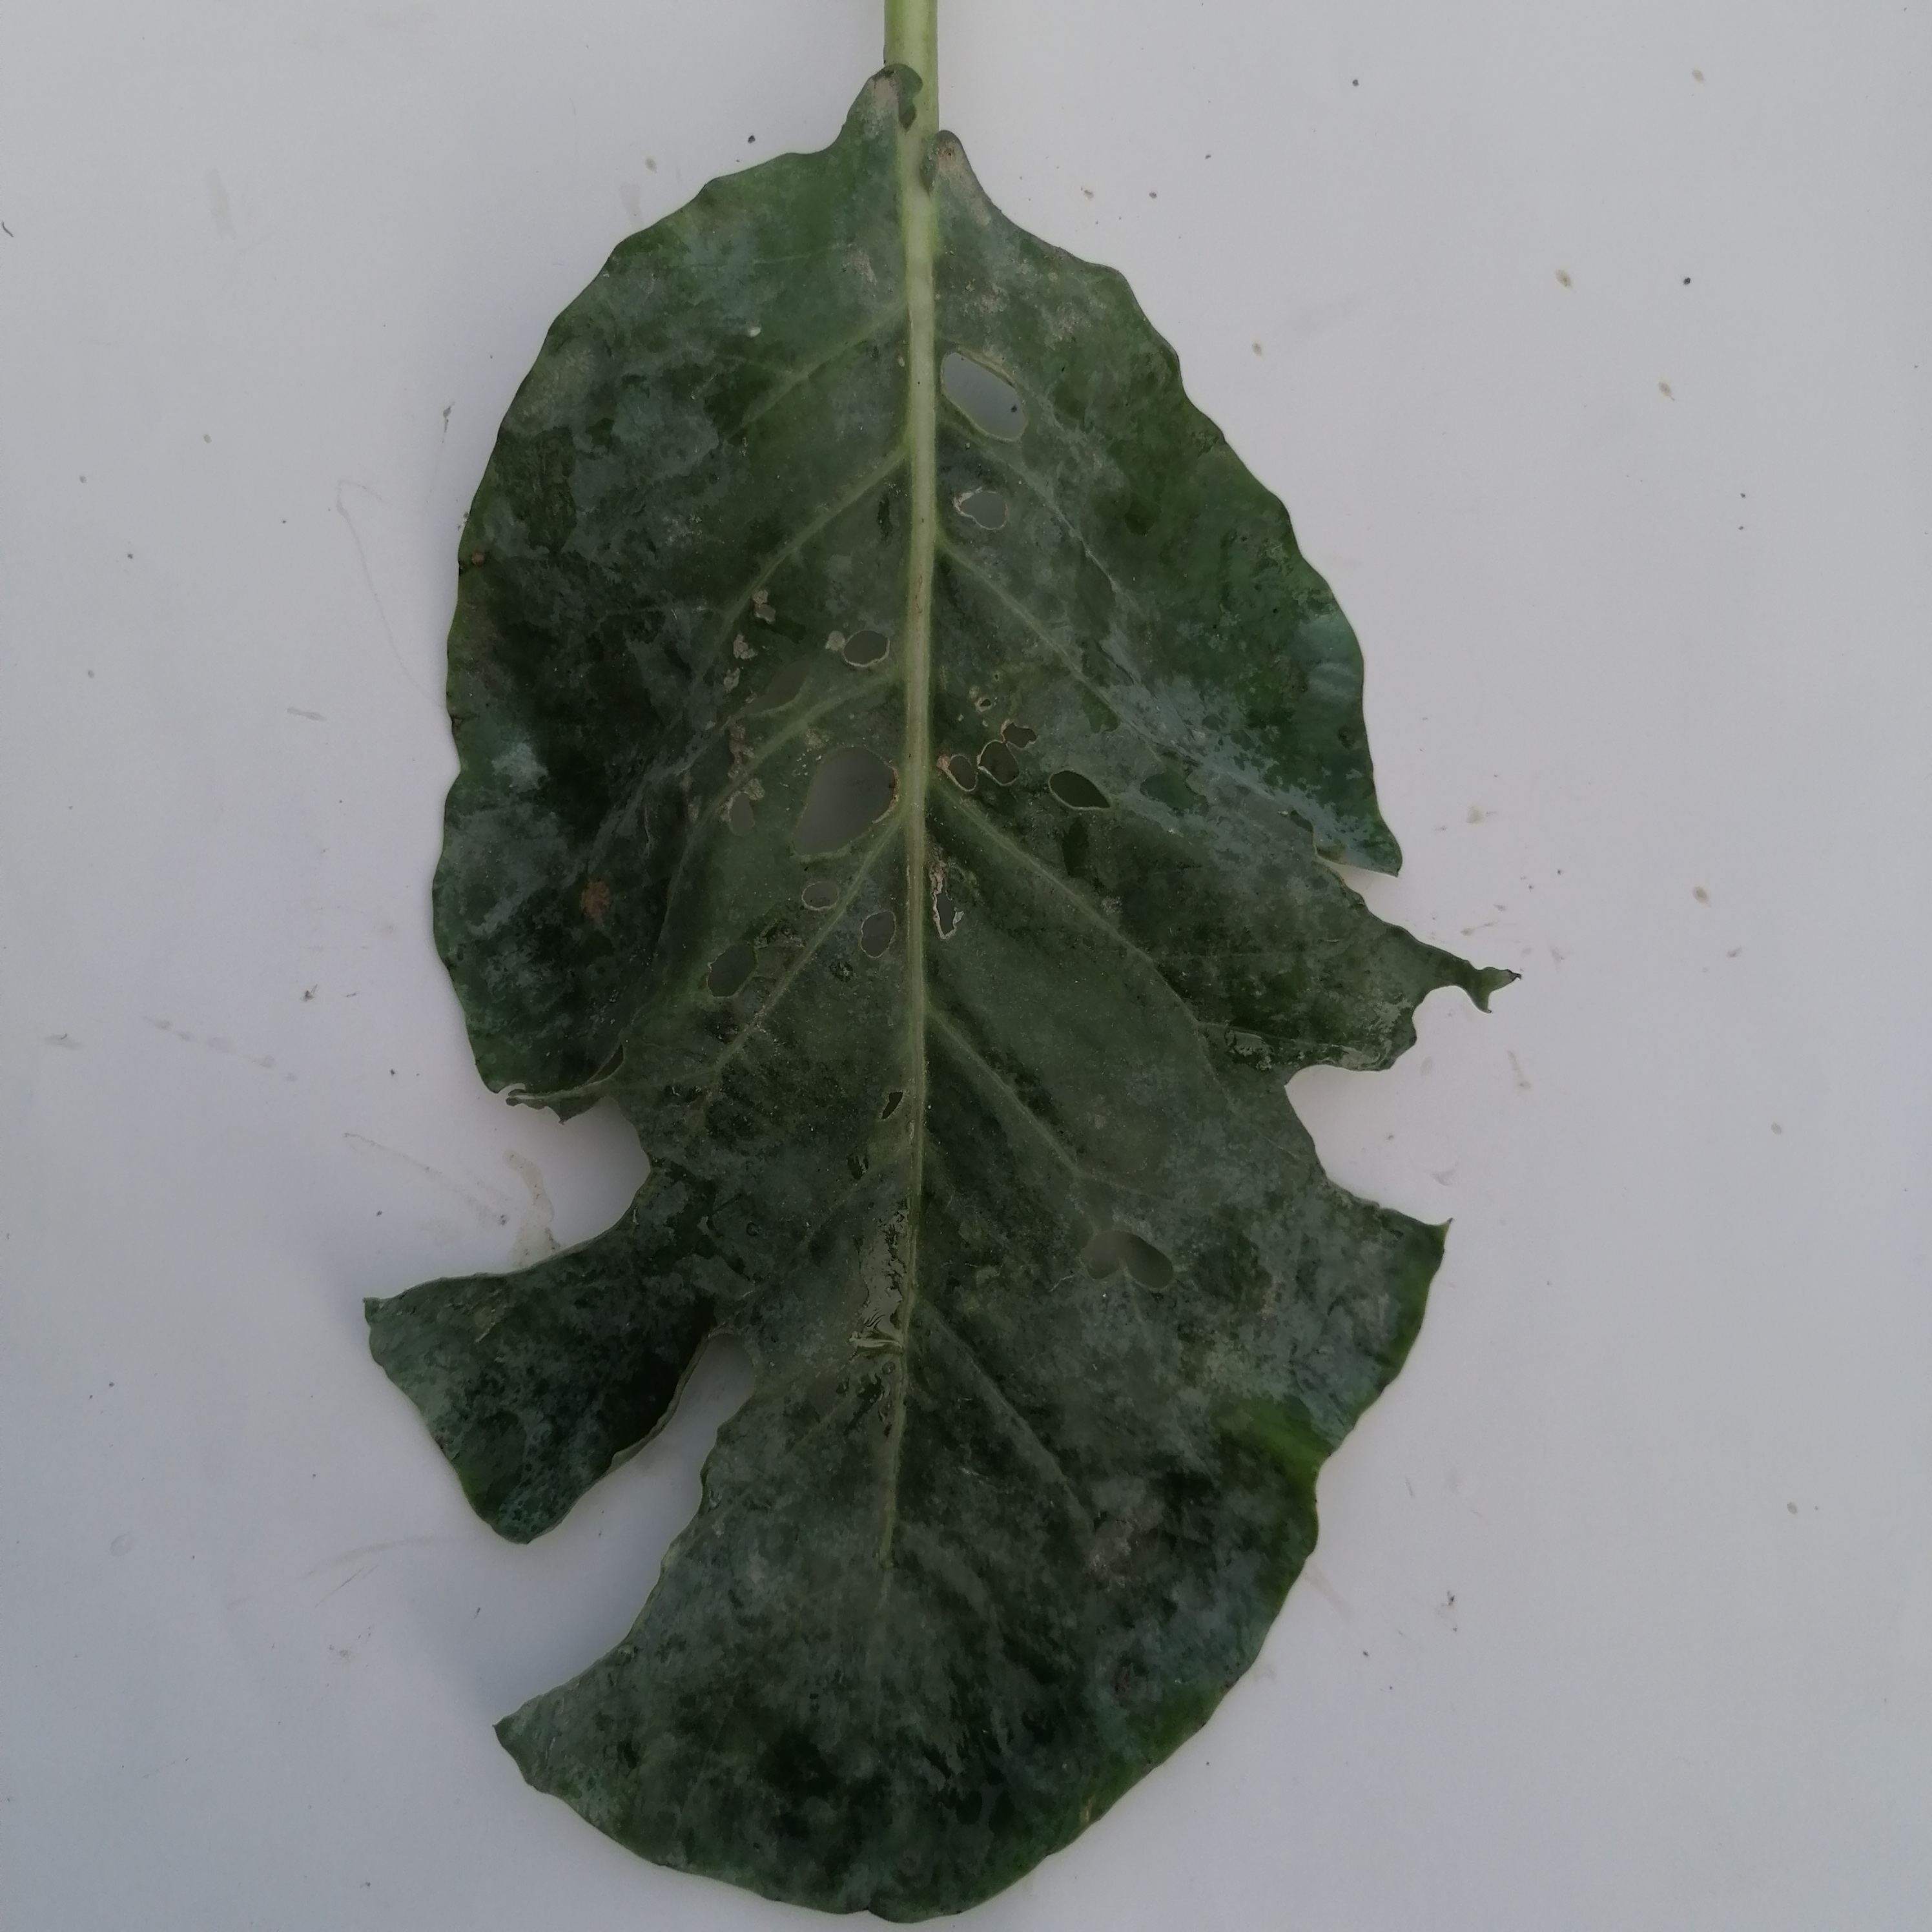
Label: Insect Hole